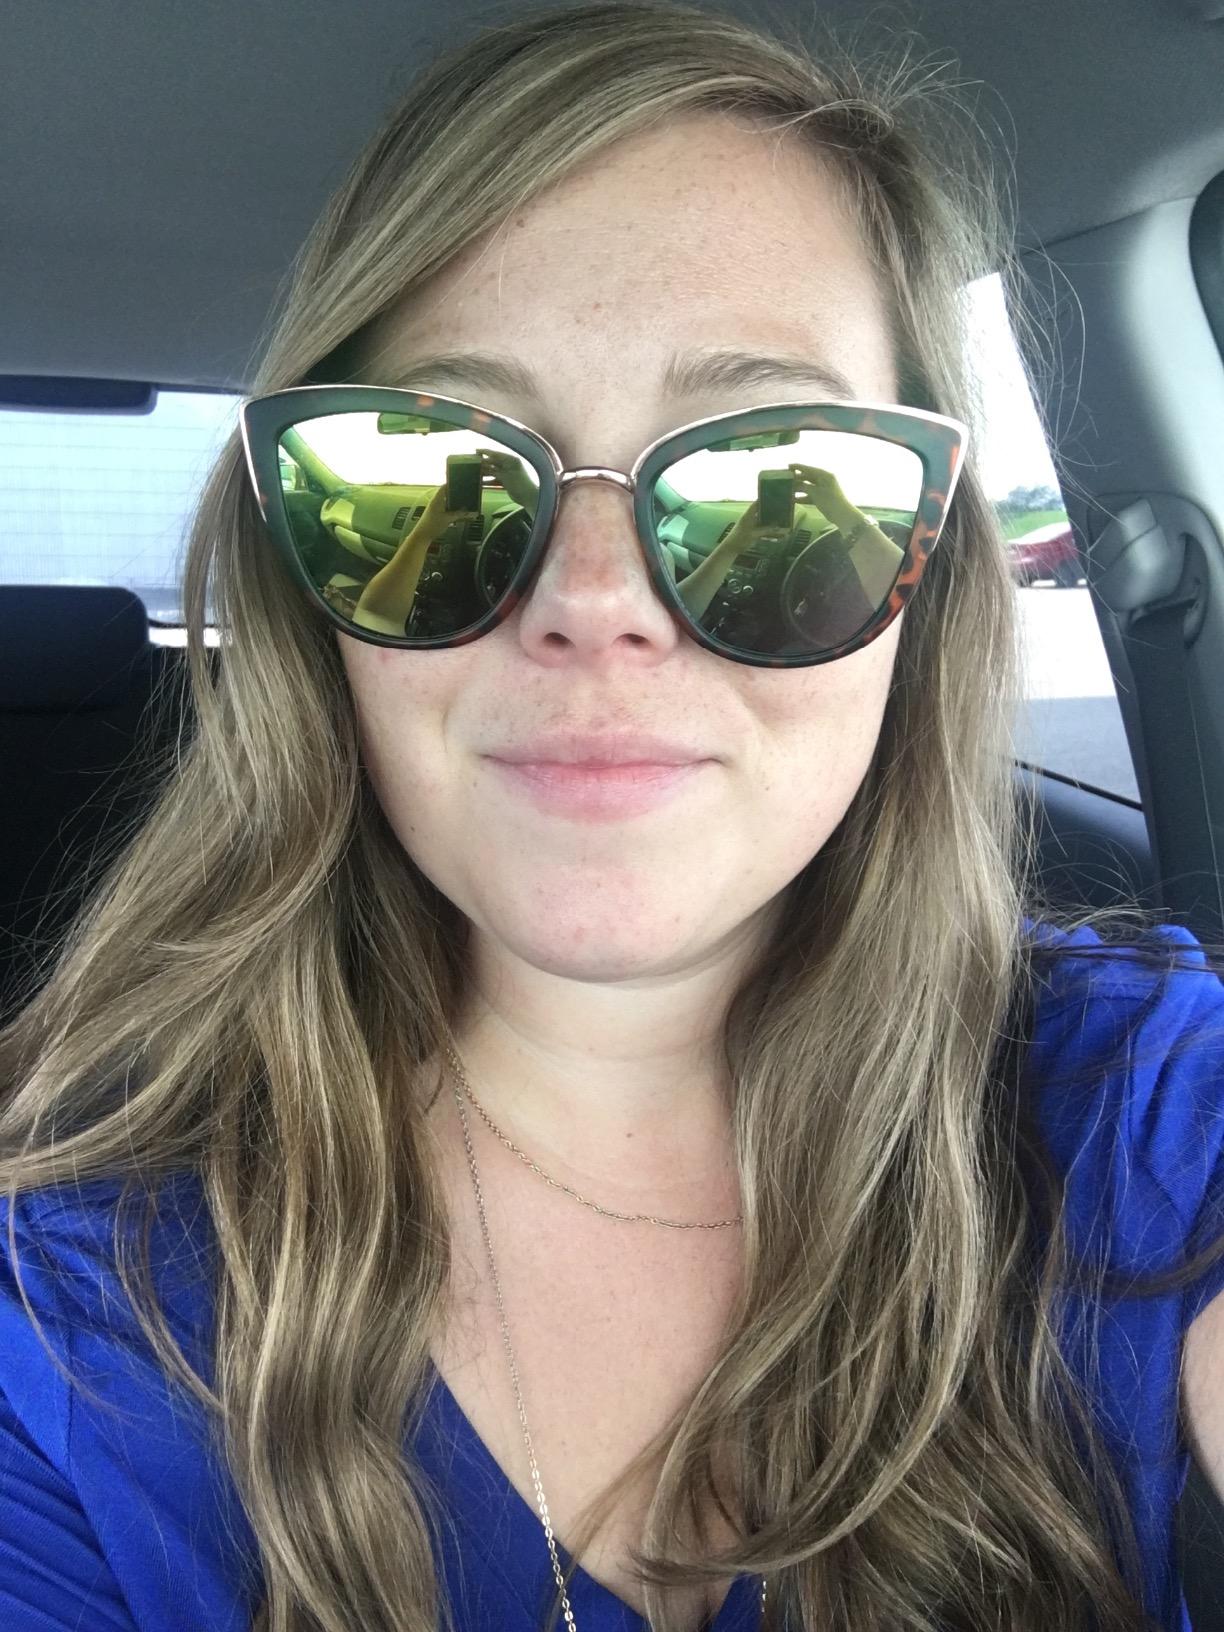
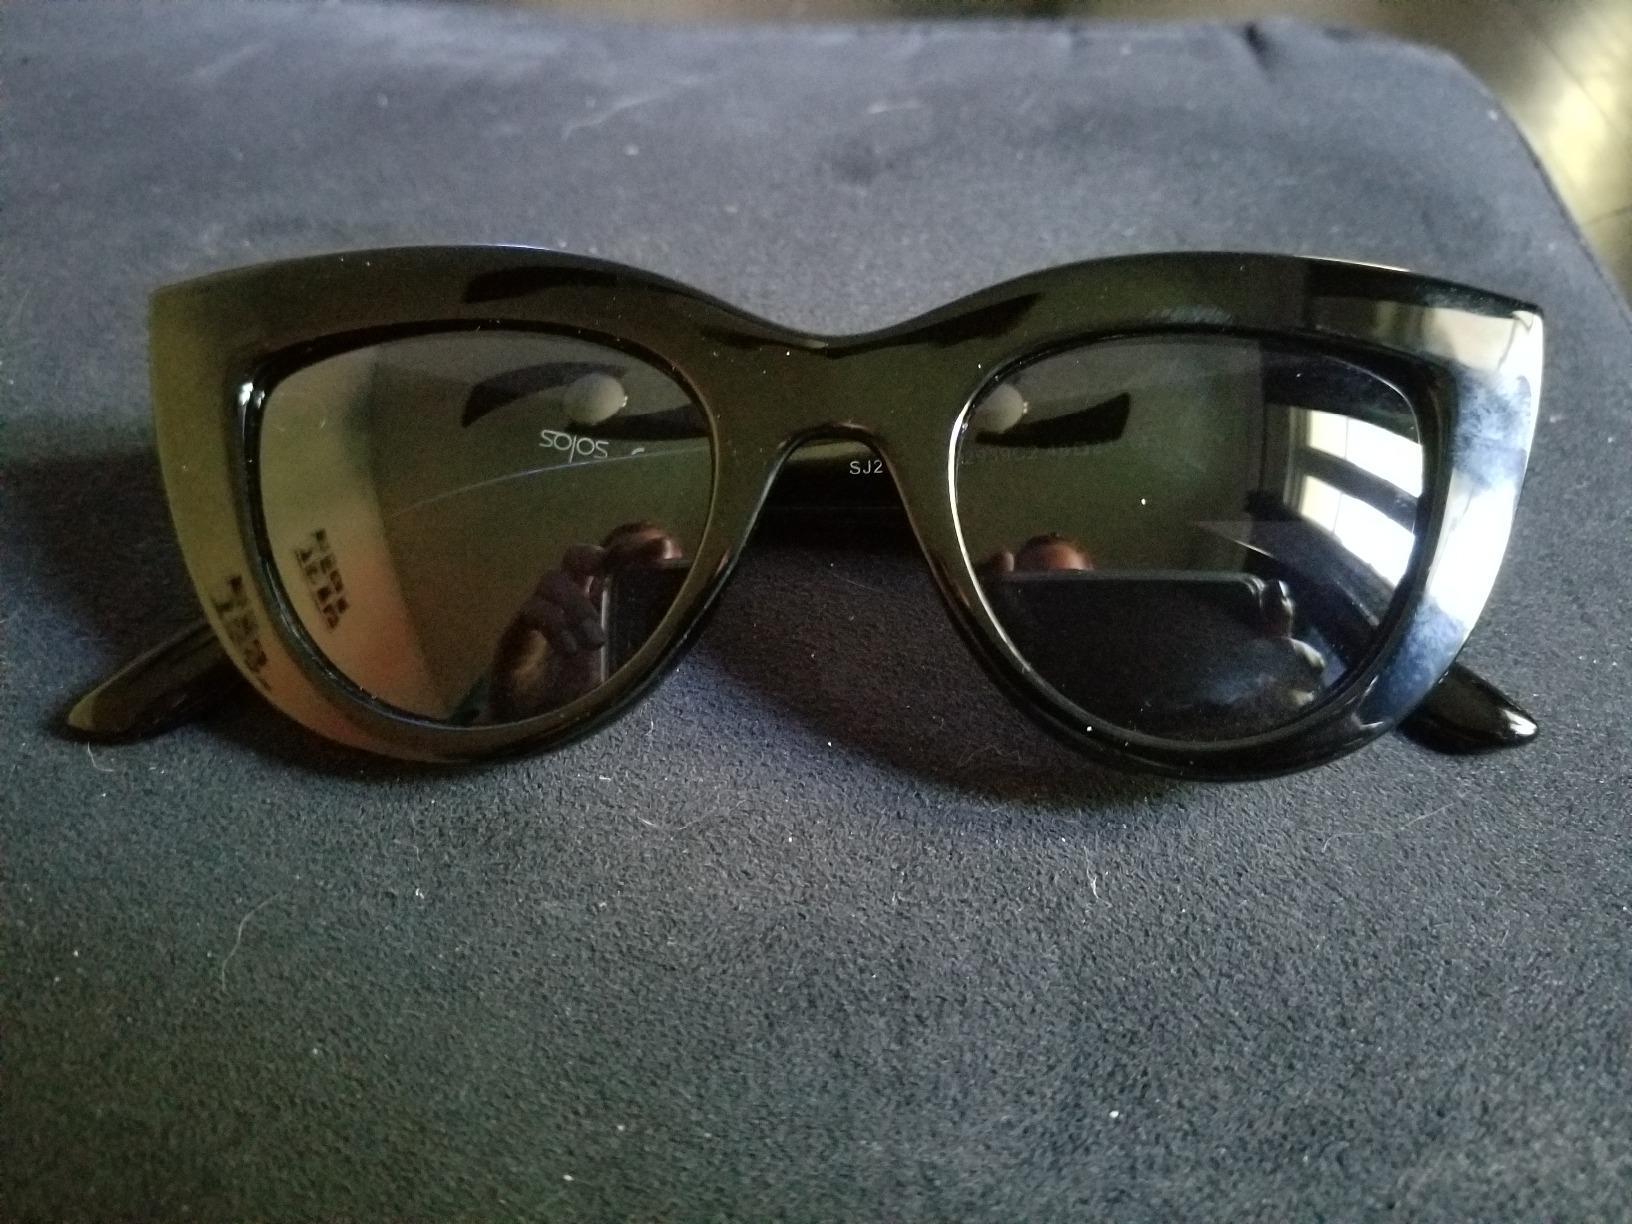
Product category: accessories_sunglasses
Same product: no